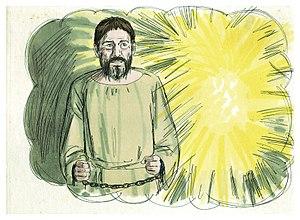
Illustration biblique du livre de la Timothée 2 chapitre 4 עברית: 4 האיור המקראי של change me! פרק हिन्दी: {{{hi}}} अध्याय change me! की पुस्तक की बाइबिल चित्रण Bahasa Indonesia: Ilustrasi Alkitab dari Surat 2 Timotius pasal 4 Italiano: Illustrazione biblica del libro della change me! Capitolo 4 日本語: change me!4章の本の聖書の実例 Jawa: Ilustrasi Alkitab saking Layang II Timotius pasal 4 한국어: change me! 4 장 장부의 성경 그림 Bahasa Melayu: Ilustrasi Alkitab dari Surat 2 Timotius pasal 4